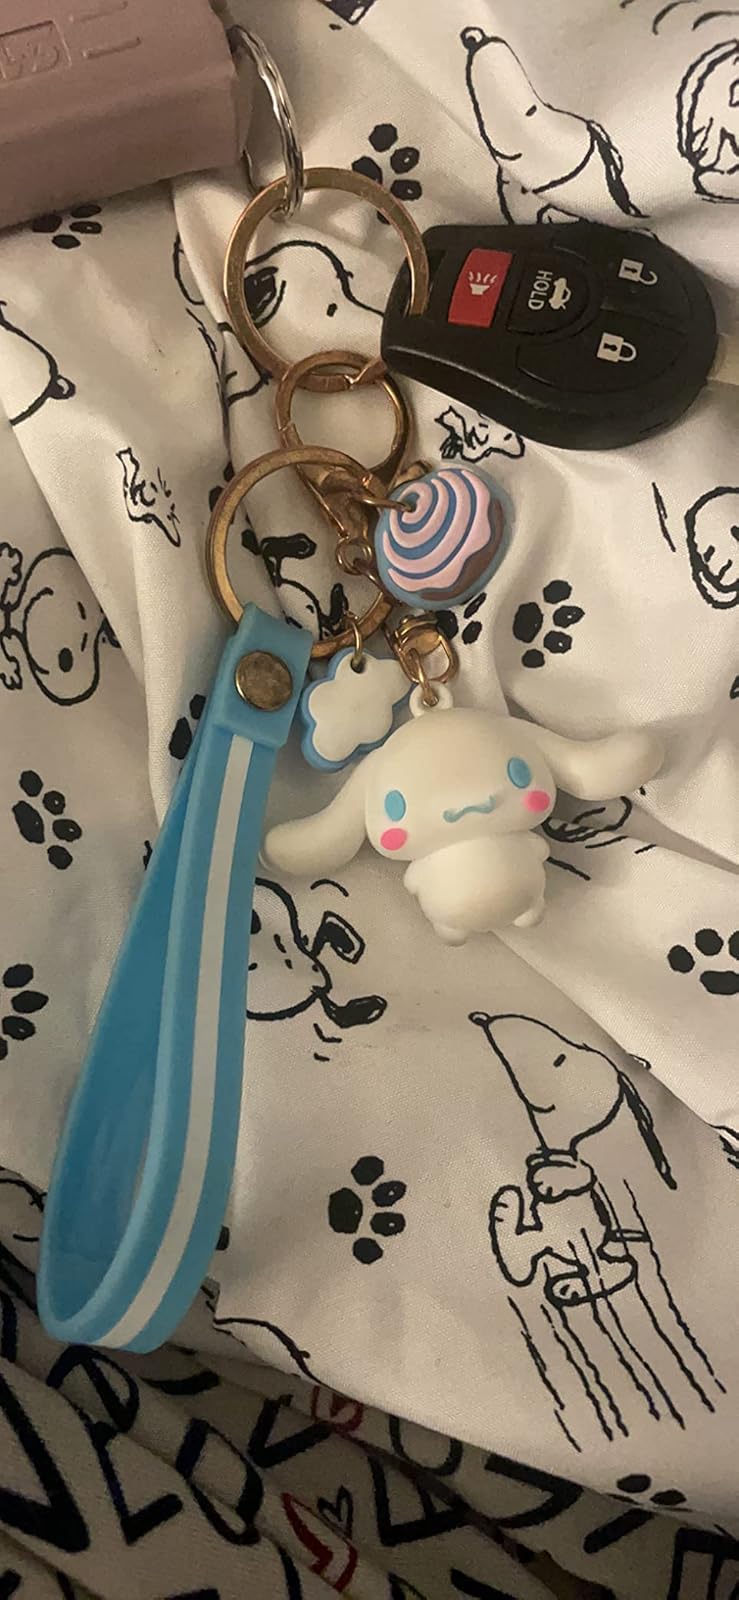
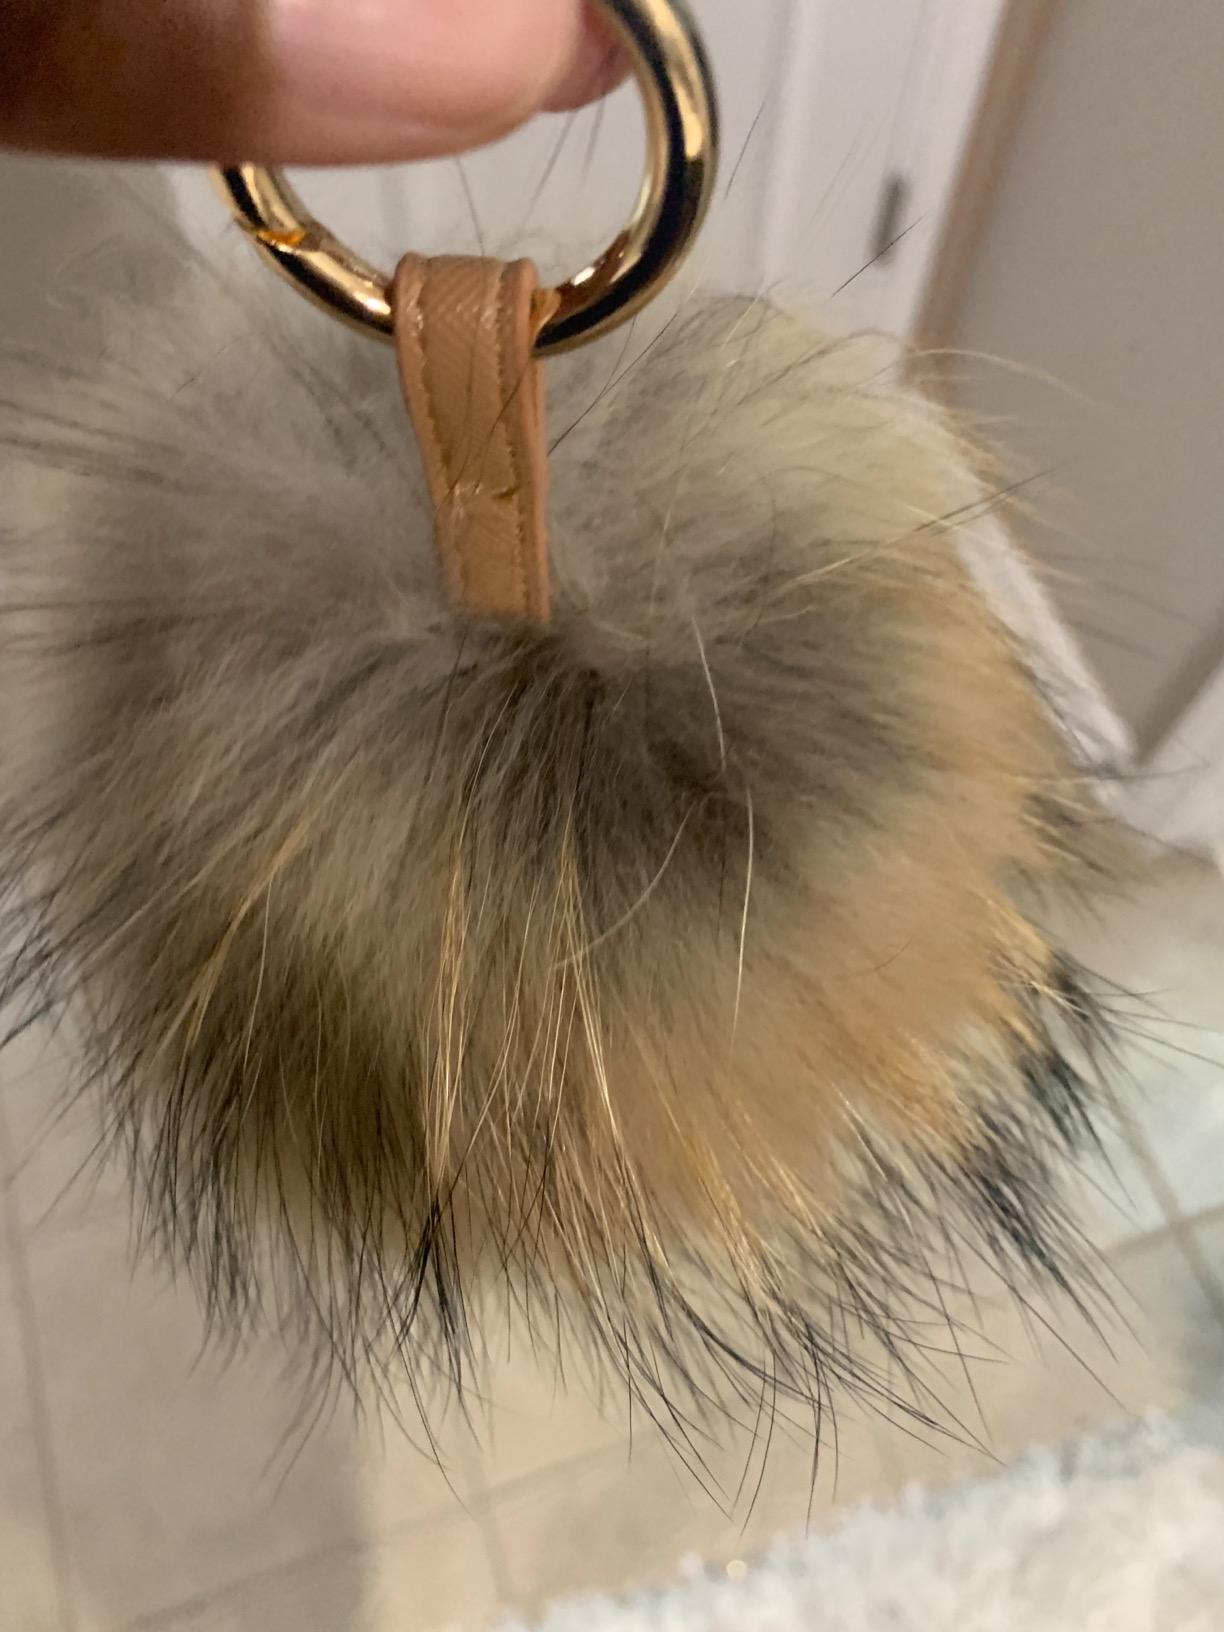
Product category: accessories_keychain
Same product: no